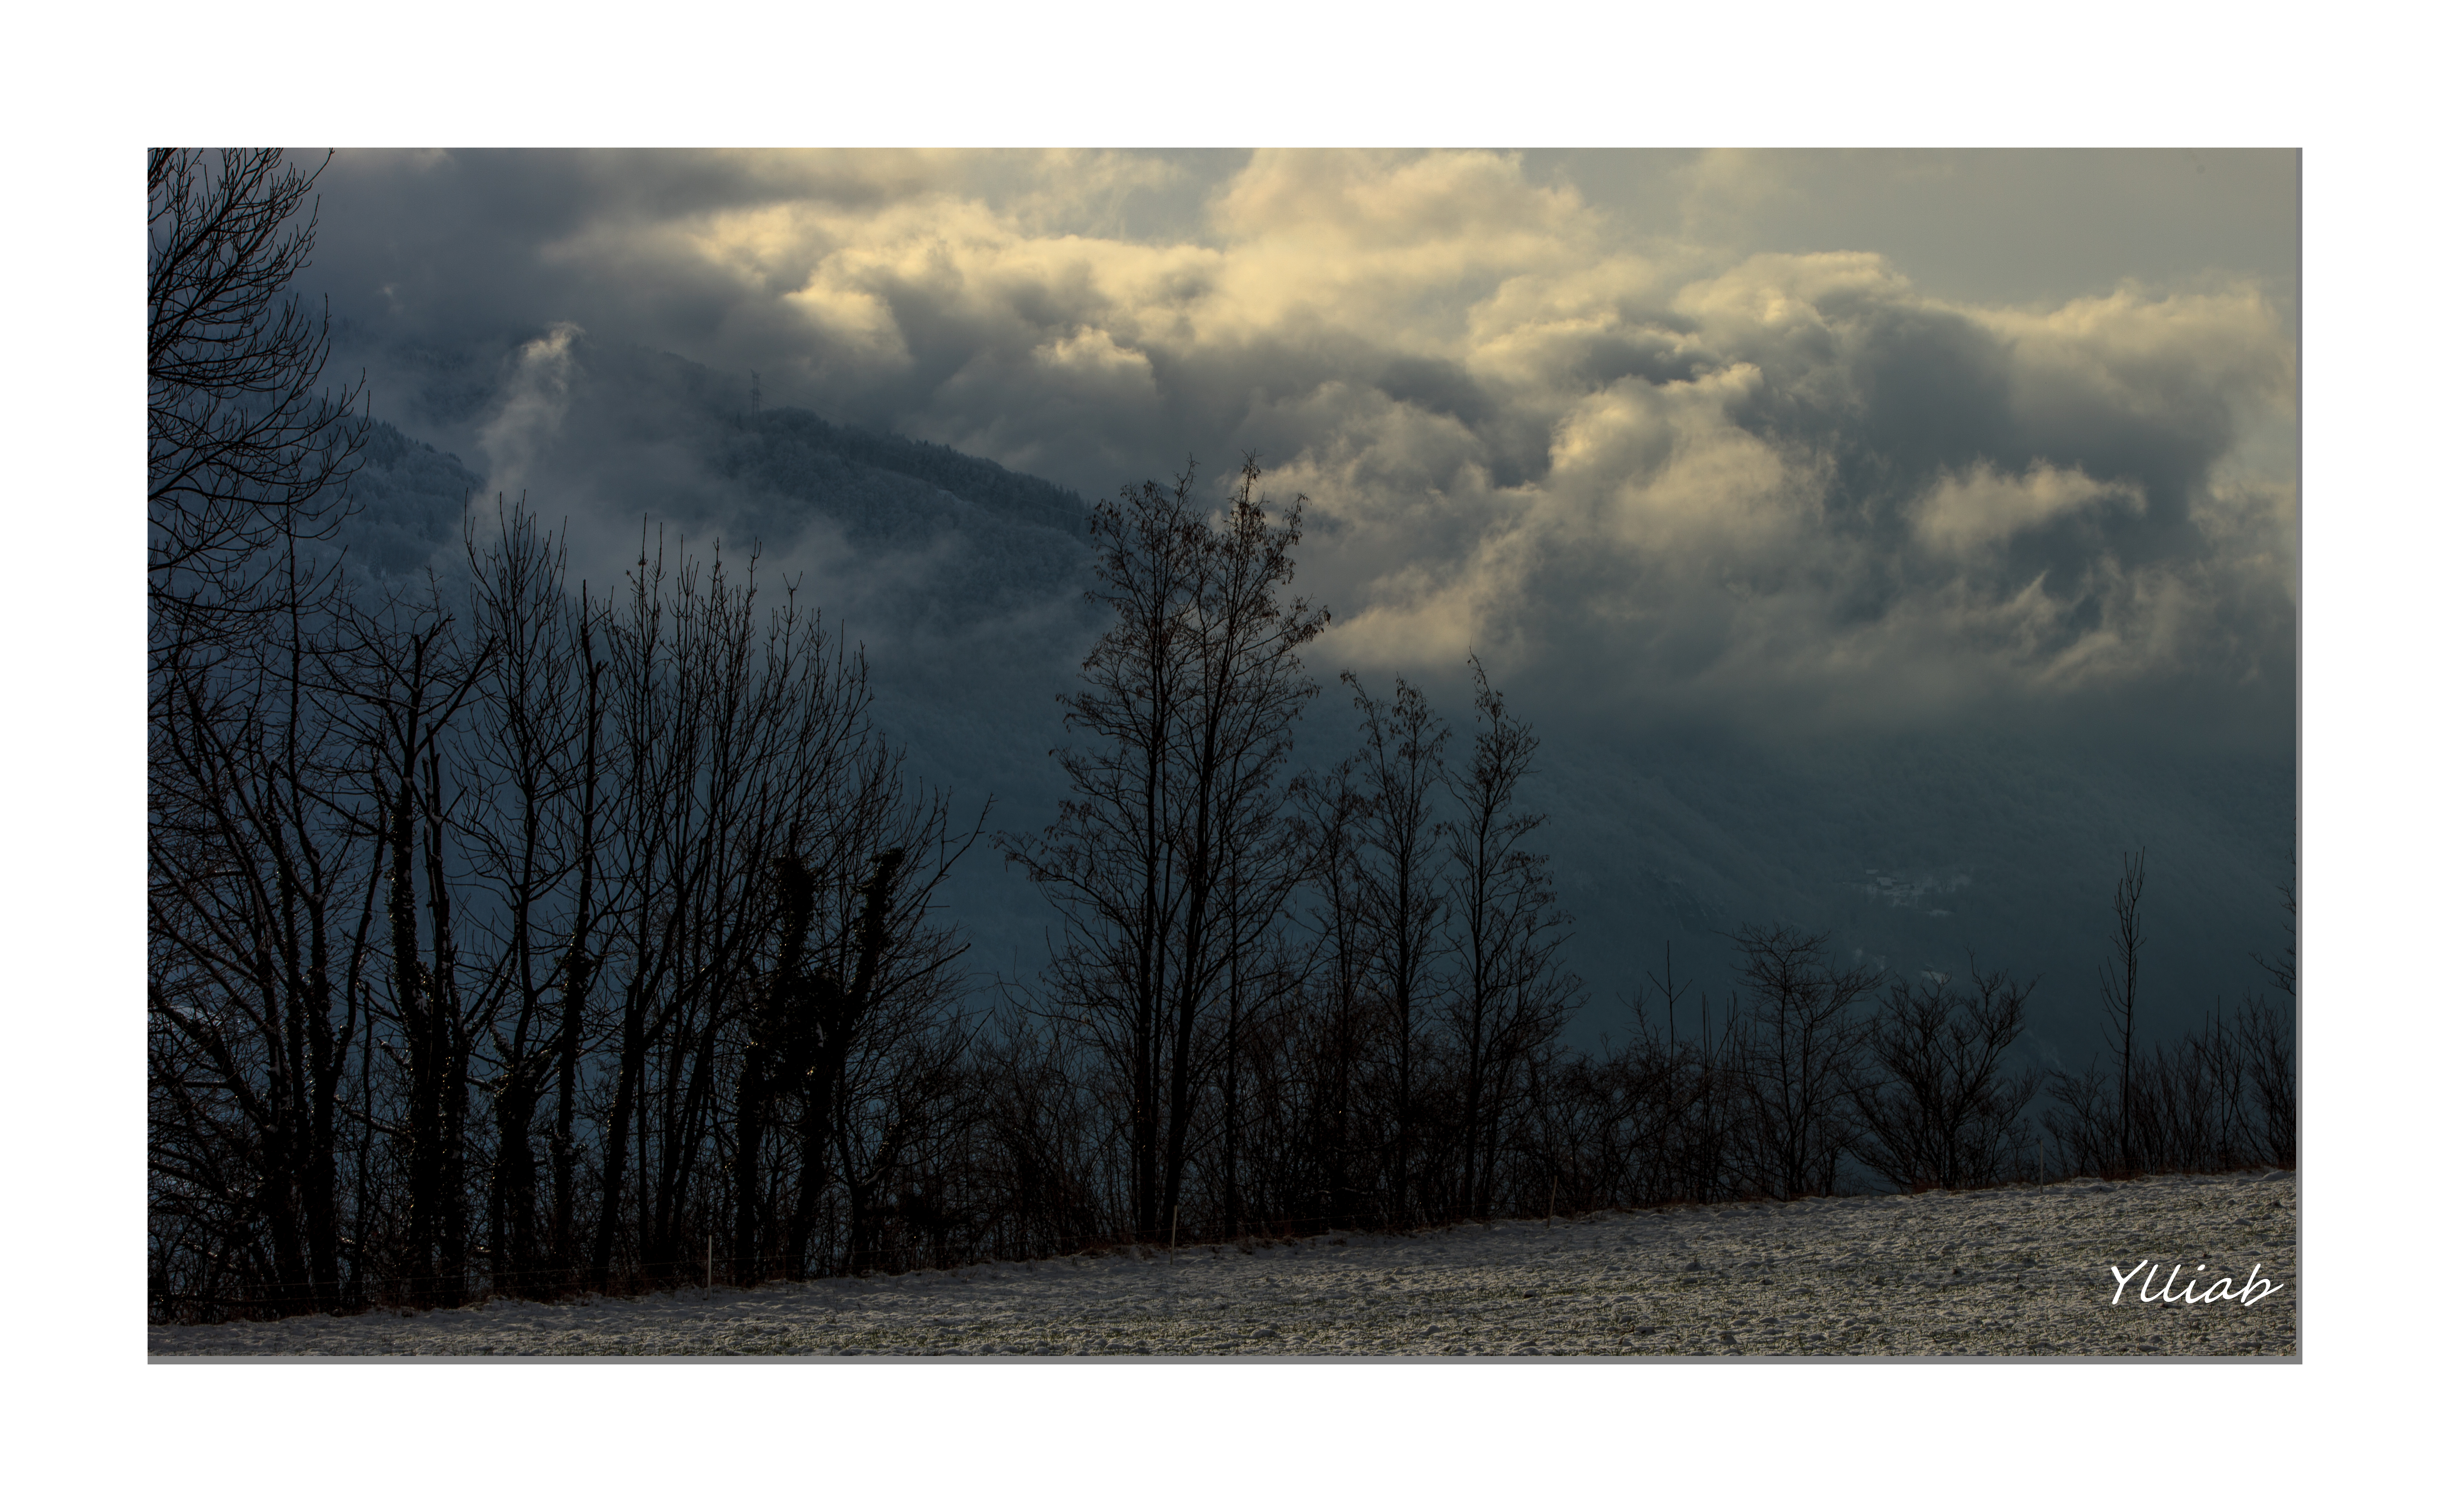
tree, forest, cloud, fog, mist, prairie, sunlight, france, canon, weather, plain, paysage, nuage, french, wow, alpes, habitat, ylliab, ylliabphoto, belledonne, tundra, atmospheric phenomenon